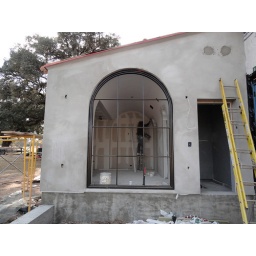
Large floor to ceiling window in the master bath.